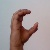
The image shows a hand gesture representing the letter 'C' in Indian Sign Language.